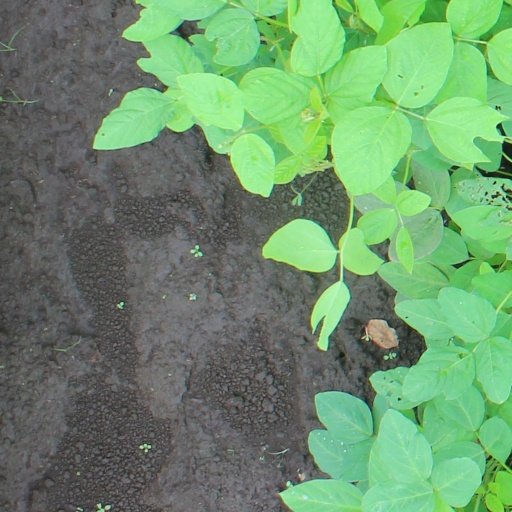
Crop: soybean